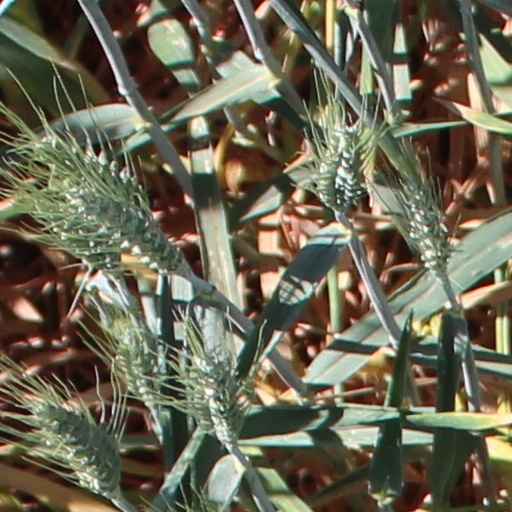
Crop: wheat